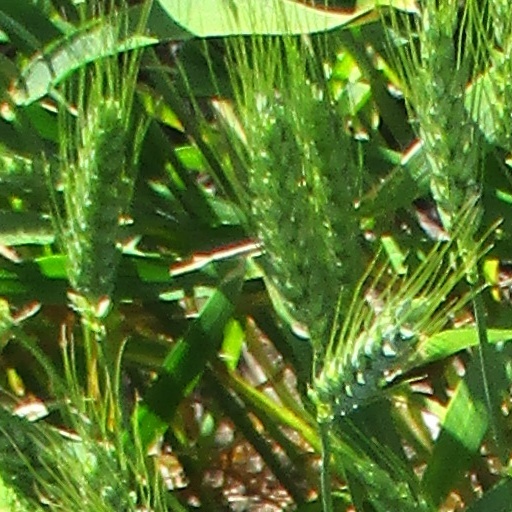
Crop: wheat